Wandle Valley Wetland

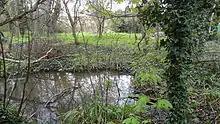
Pond in Wandle Valley Wetland

Wandle Valley Wetland is a 0.6 hectare Local Nature Reserve in Carshalton in the London Borough of Sutton. It is owned by the Council and managed by the Council together with Sutton Nature Conservation Volunteers.